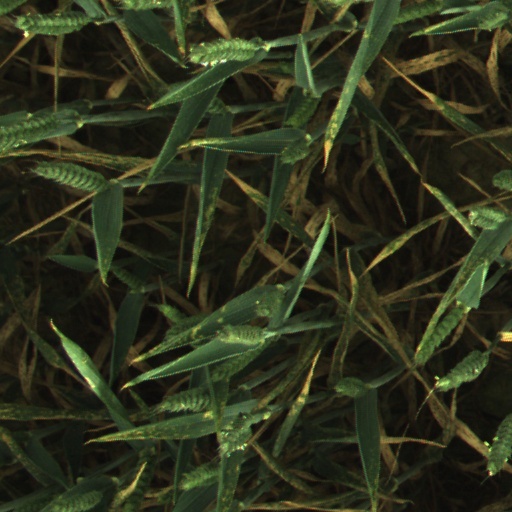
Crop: wheat